USS Wasp (CV-18)

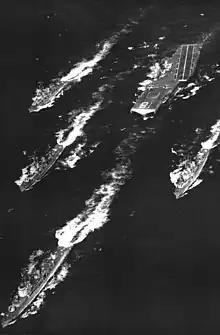
"Wasp" in ASW task group Bravo, c.1961

On 9 January 1961, "Wasp" sailed for the Virginia Capes operating area and devoted the first half of 1961 to exercises there, at Narragansett Bay, Rhode Island, and at Nova Scotia. On 9 June, "Wasp" got underway from Norfolk, for a three-month Mediterranean cruise. The ship conducted exercises at Augusta Bay, Sicily; Barcelona, Spain; San Remo and La Spezia, Italy; Aranci Bay, Sardinia; Genoa, Italy; and Cannes, France, and returned to Boston on 1 September. The carrier entered the Boston Naval Shipyard for an interim overhaul and resumed operations on 6 November 1961. After loading food, clothing, and equipment, "Wasp" spent the period 11–18 January 1962 conducting antisubmarine warfare exercises and submarine surveillance off the East Coast. After a brief stop at Norfolk, the ship steamed on to further training exercises and anchored off Bermuda 24–31 January. Wasp then returned to her home port.